Lewis family of Van, Glamorganshire

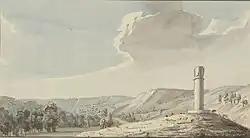
The Pillar of Eliseg in Wales. The pillar's inscription and the "Historia Brittonum" trace the sovereignty of contemporary Welsh kingdoms back more than 500 years to Maximus.

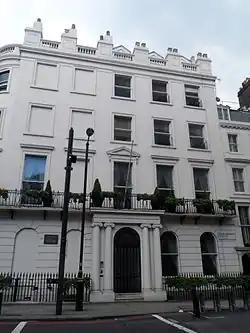
House of Wyndham Lewis

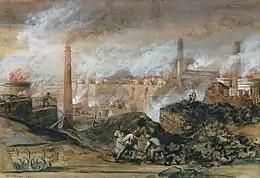
Dowlais Ironworks

The original family seat was Y Van Castle. In the 1580s, permission was given to Thomas Lewis to use stone from nearby Caerphilly Castle to build a manor house. The resulting building was known as Van Castle, Castell y Fan, or simply 'The Van'. The building was seen as an innovation of its day but its construction led to the further dilapidation of the original castle in Caerphilly.